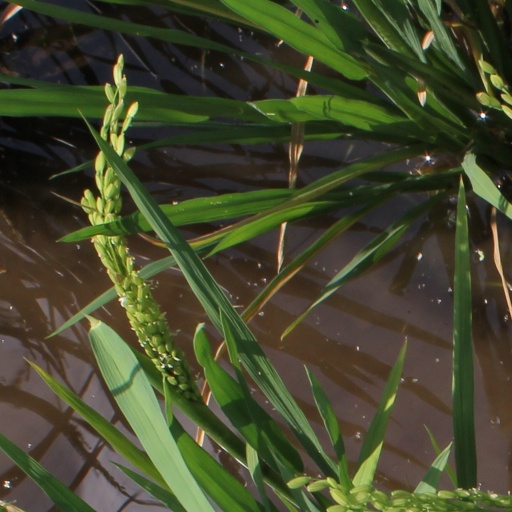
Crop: rice